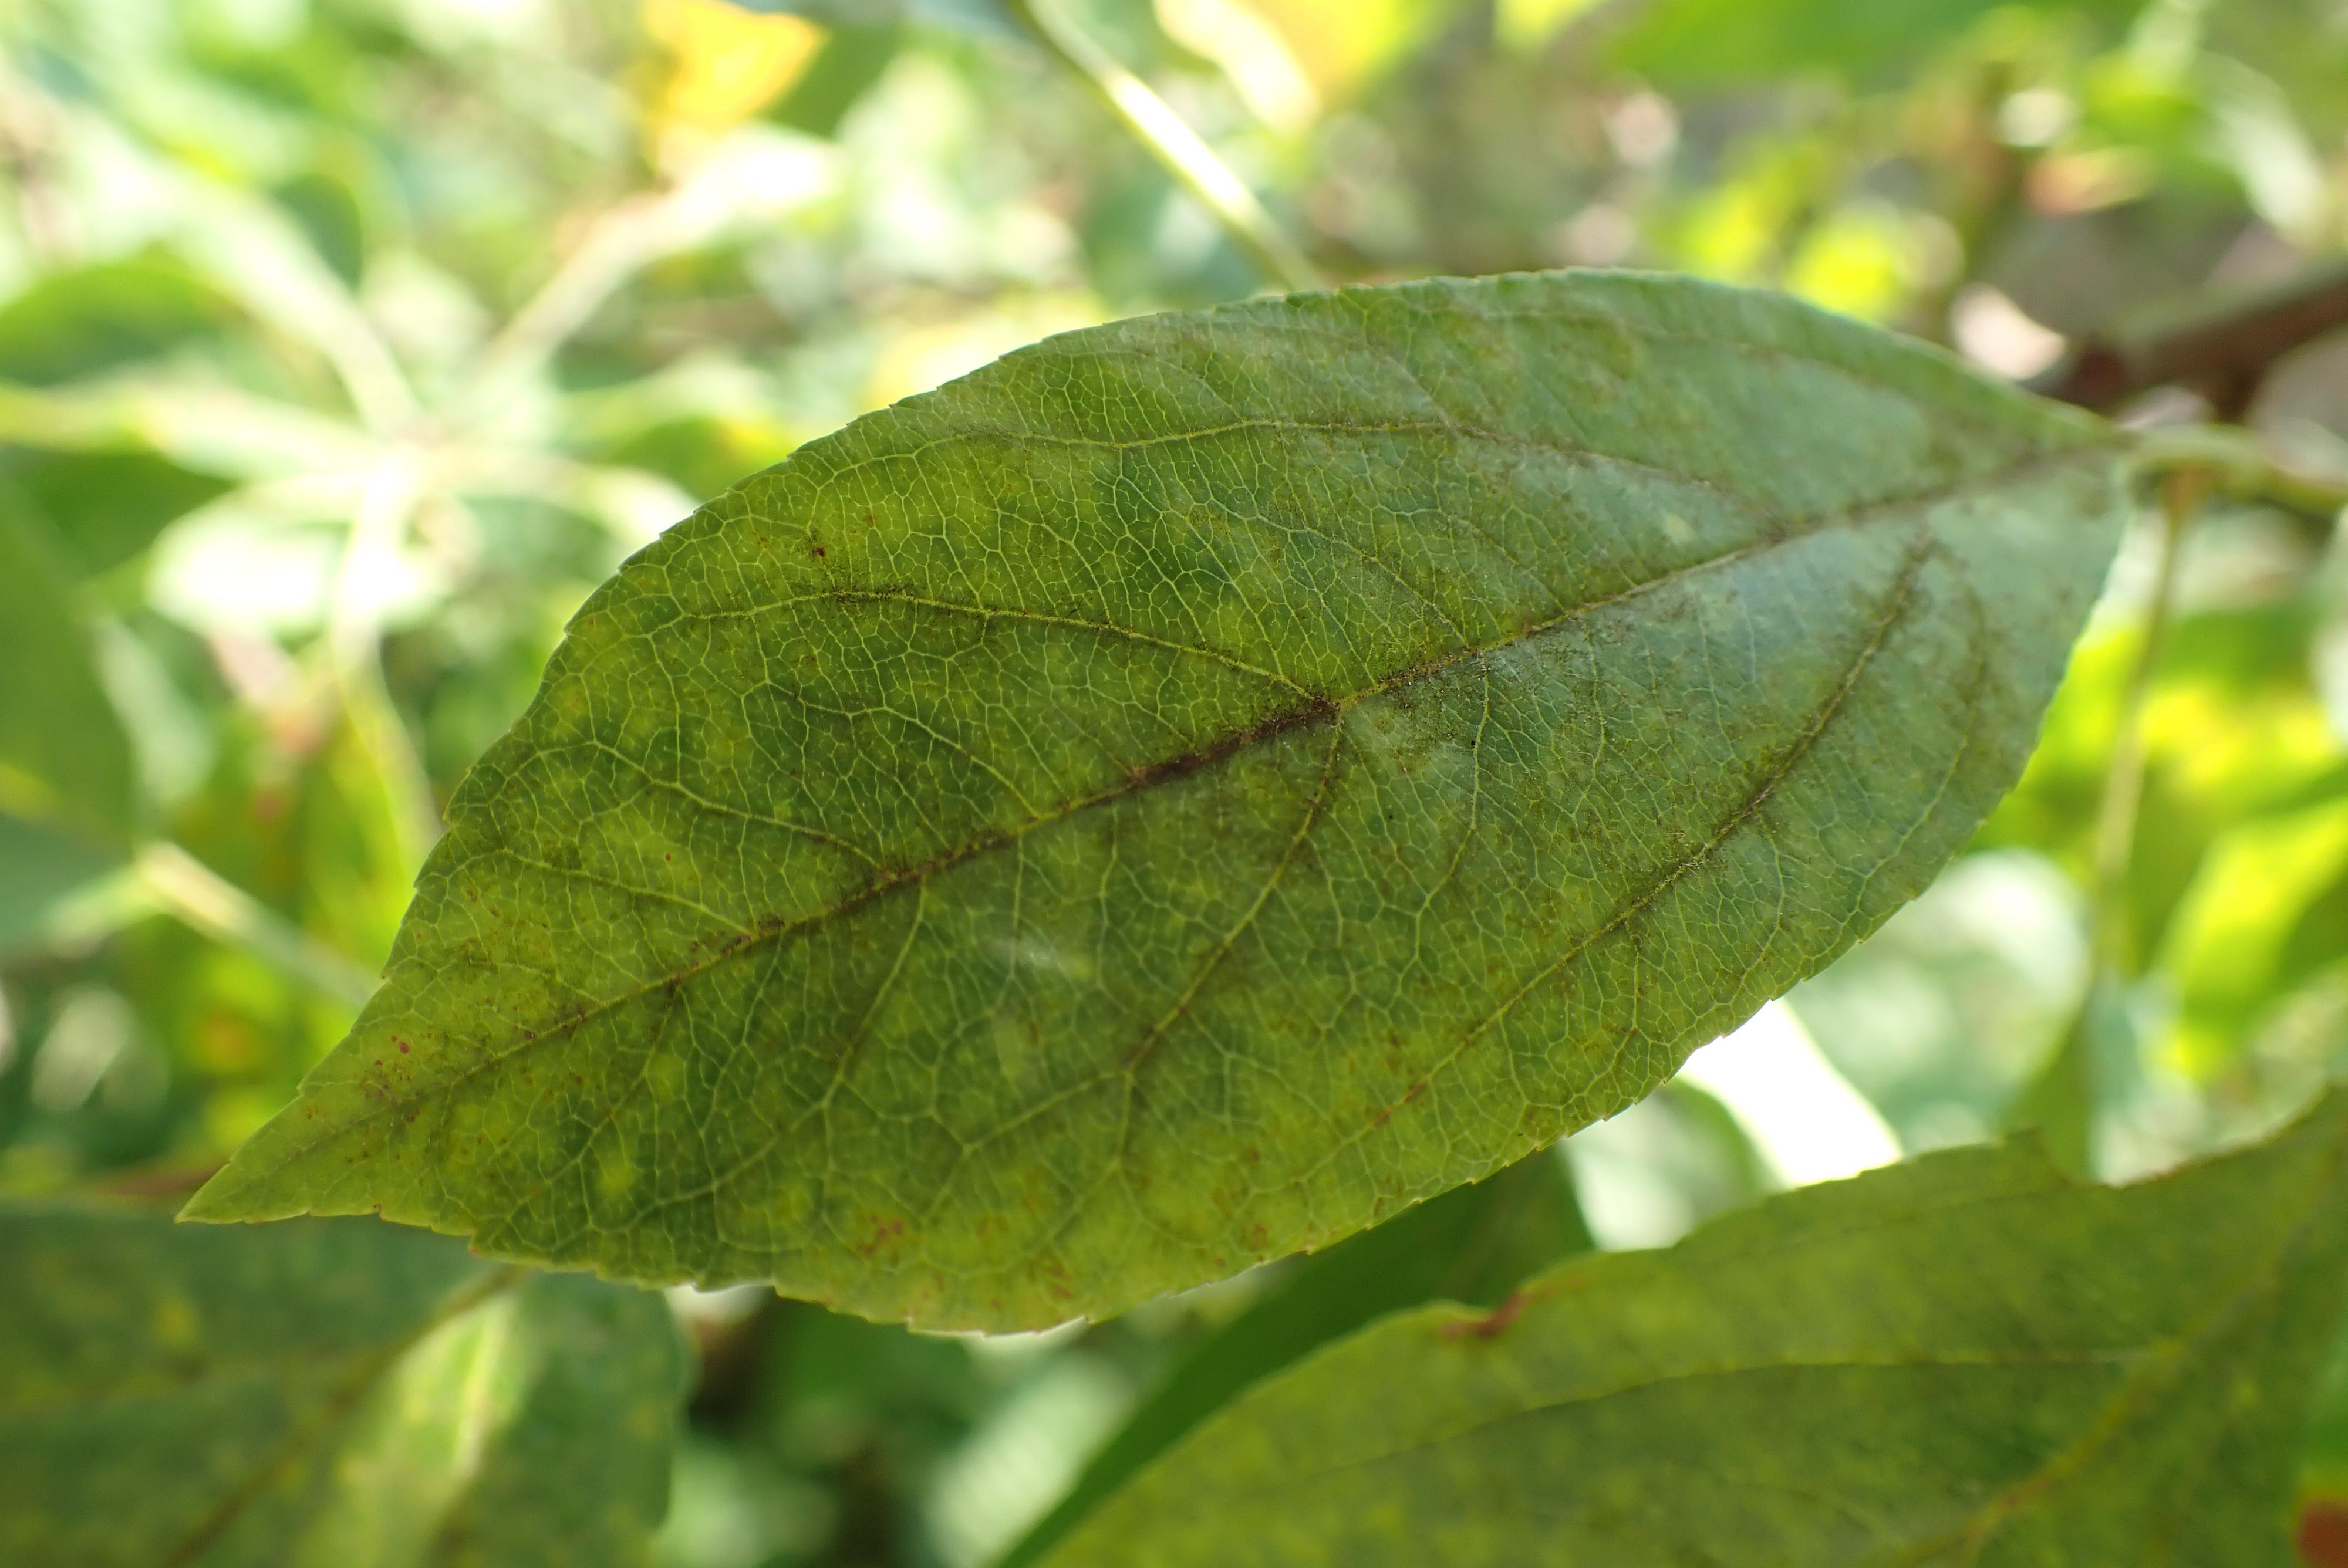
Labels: scab